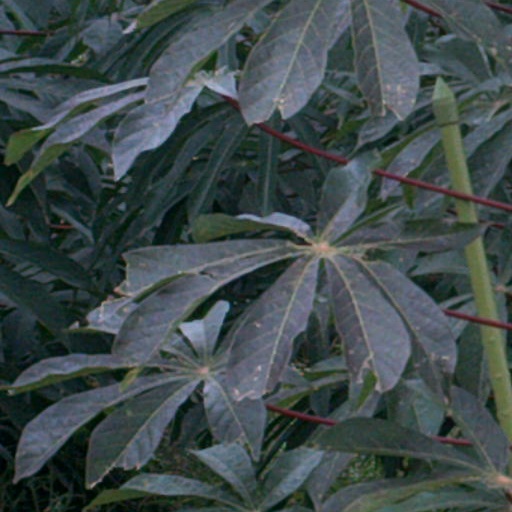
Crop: cassava